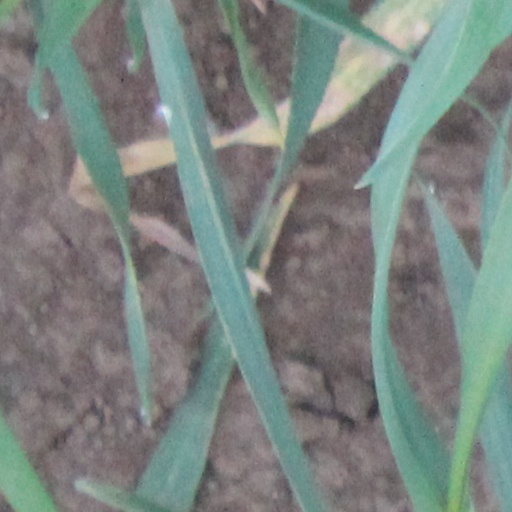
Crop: wheat